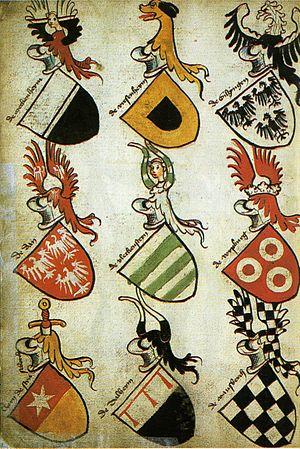
Le casque à cornes est un type de casque portant des ornements en corne animale ou imitant leur forme. Les découvertes du site de Star Carr, datant du Mésolithique, laissent supposer que ces ornements furent utilisés tôt pour des cérémonies religieuses ou des rituels, mais ils sont principalement connus dans l'imaginaire collectif comme représentatifs des guerriers Vikings, bien qu'il s'agisse d'un mythe moderne.
L’héraldique vient du nom masculin « héraut », c'est-à-dire celui qui annonçait et décrivait les chevaliers entrant en lice, celui qui annonçait les événements, qui portait les déclarations de guerre en tant qu'officier public au Moyen Âge. En plus d'être un adjectif, héraldique est un nom, un substantif féminin singulier désignant la science du blason. C'est donc l'étude des armoiries. C'est aussi un champ d'expression artistique, un élément du droit médiéval et du droit d’Ancien Régime.